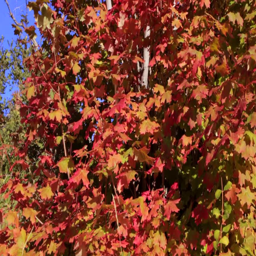
vibrant red maple leaves during the autumn season